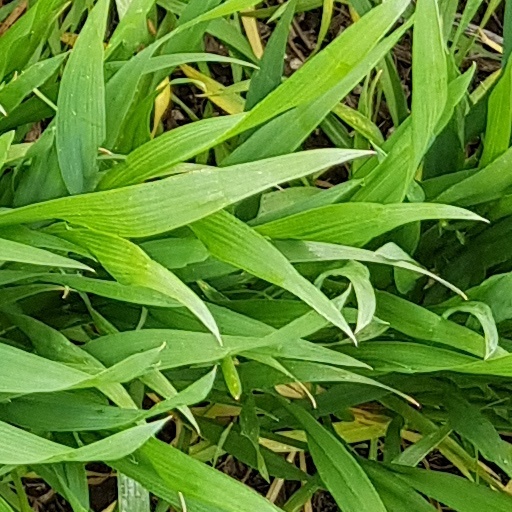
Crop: wheat